History of marketing

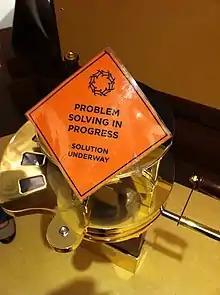
The marketing management school focuses on typical problems encountered by marketers

In 1960, Robert J. Keith, the then Vice President of Pillsbury, set the stage for decades of controversy when he published an article entitled the "Marketing Revolution" in which he set out the way that the Pillsbury Company had shifted from a focus on production in the 1860s through to a consumer focus in the 1950s. He traced three distinct eras in Pillsbury's evolution: